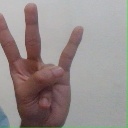
अक्षर: क्ष